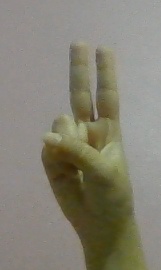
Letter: taa